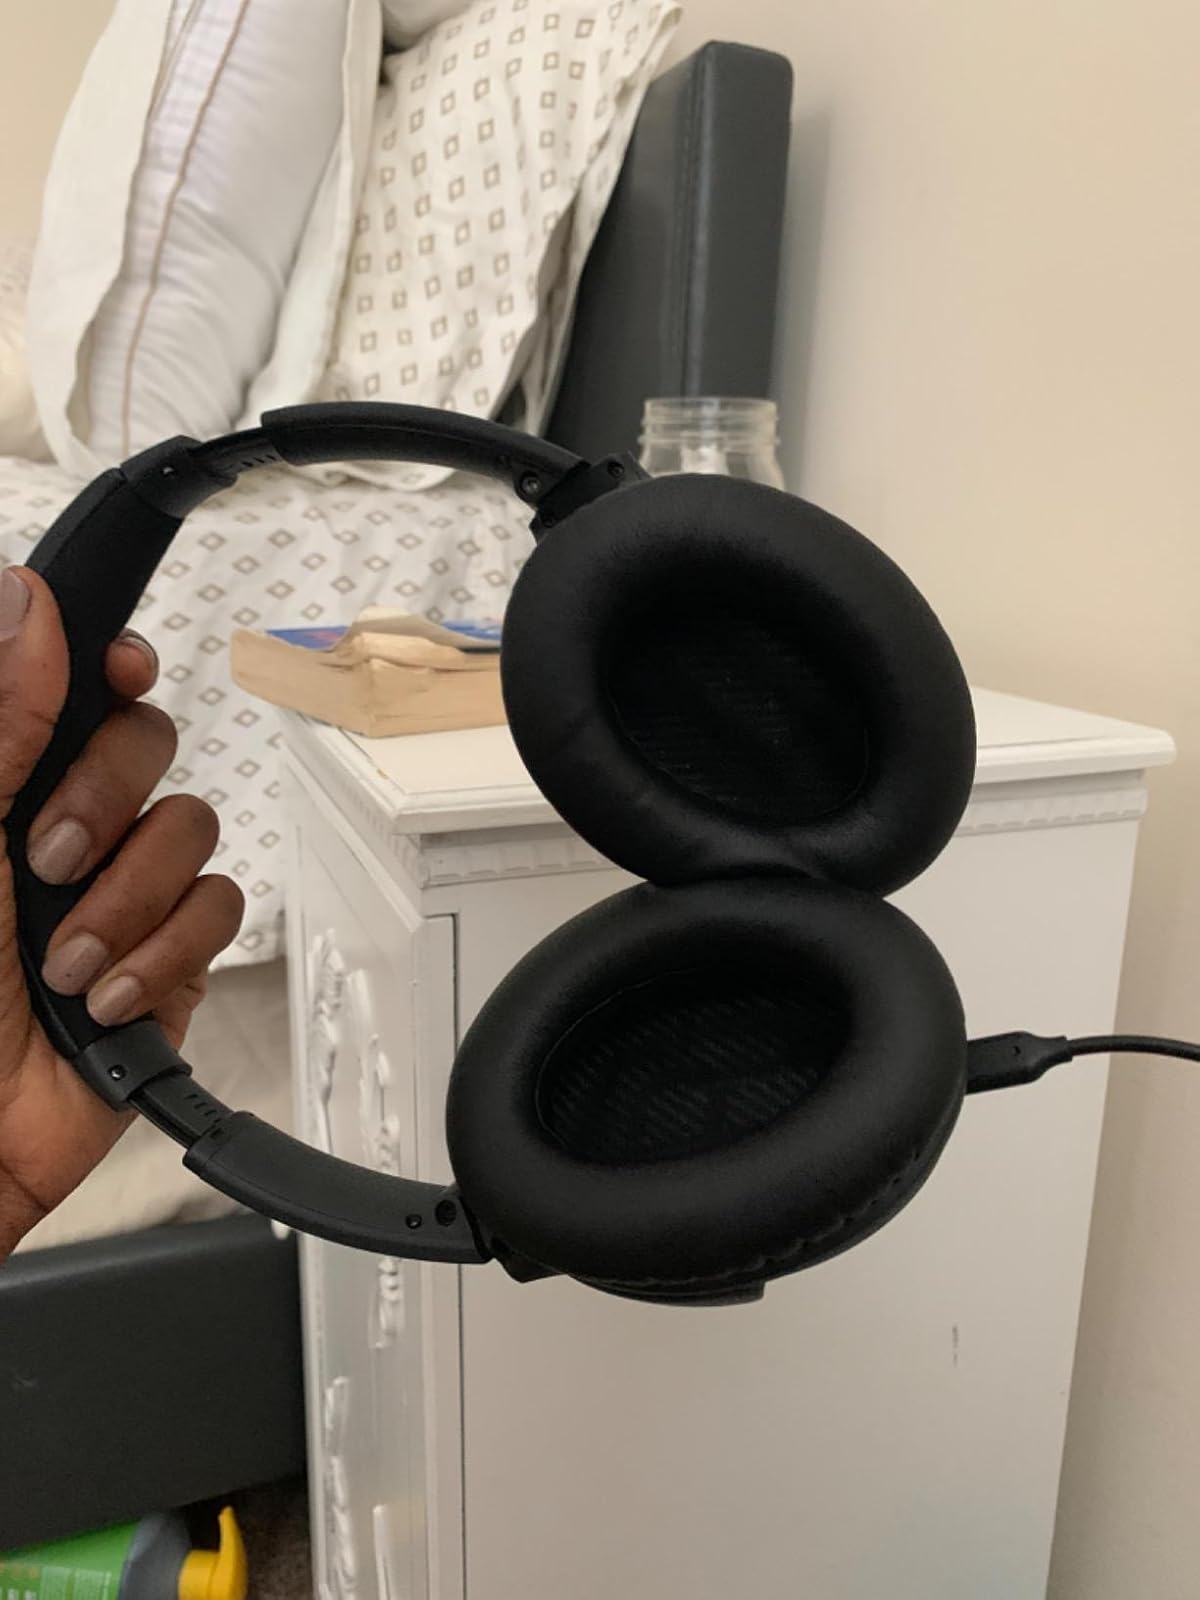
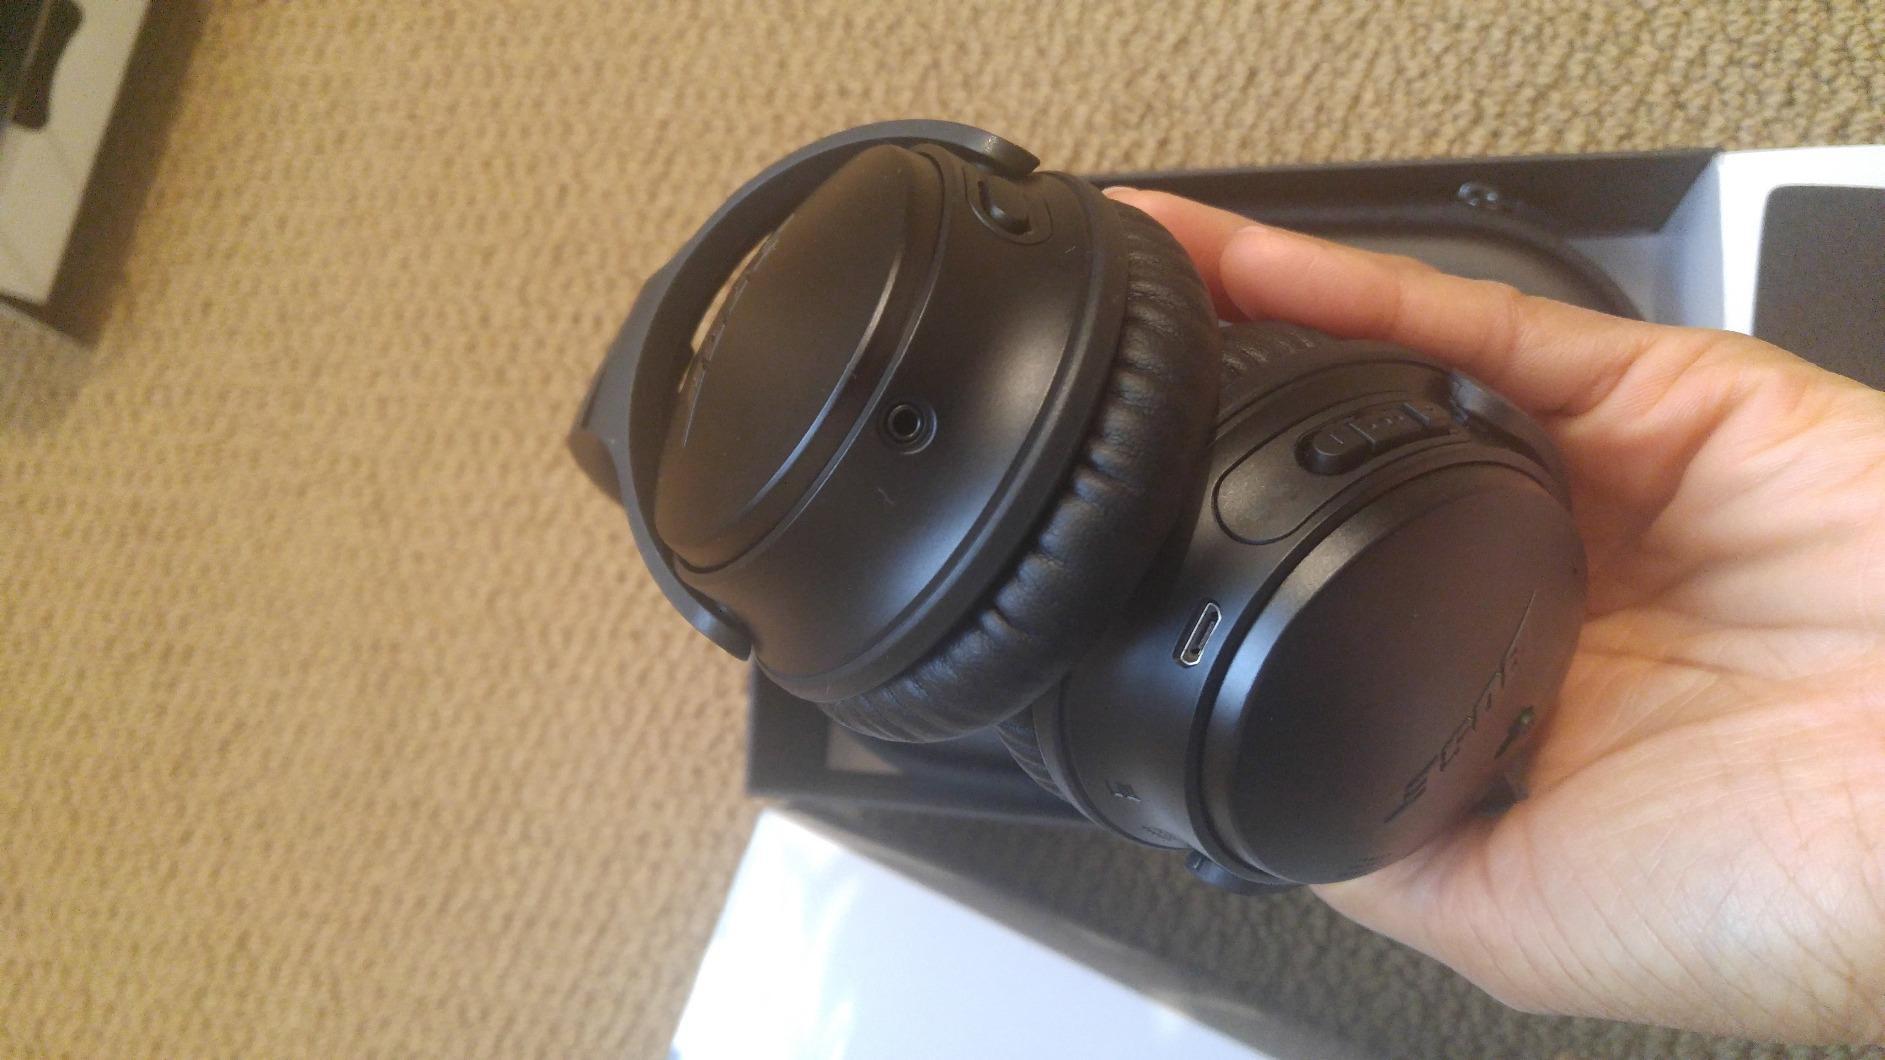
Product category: headphones
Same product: yes